Music and politics in Ethiopia

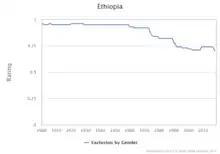
Graph created using V-Dems

One of the most widely recorded songs was ""tizita", also called the "Song of Longing," a track which evokes nostalgia for a bygone time. The Amharic lyrical technique of "Wax and Gold" allows singers to create levels of meaning. On the Wax level, singers showcase their verbal dexterity to express love, and on the Gold level, singers expresses nostalgia for a lost time or place. Songs often focus on domestic relationships, family life and the contributions of these relationships to Ethiopian identity. Themes of homesickness are particularly evident among female performers, both within Ethiopia and abroad, who found a way to express their political voice through music, especially during the later days of Emperor Haile Selassie's reign.